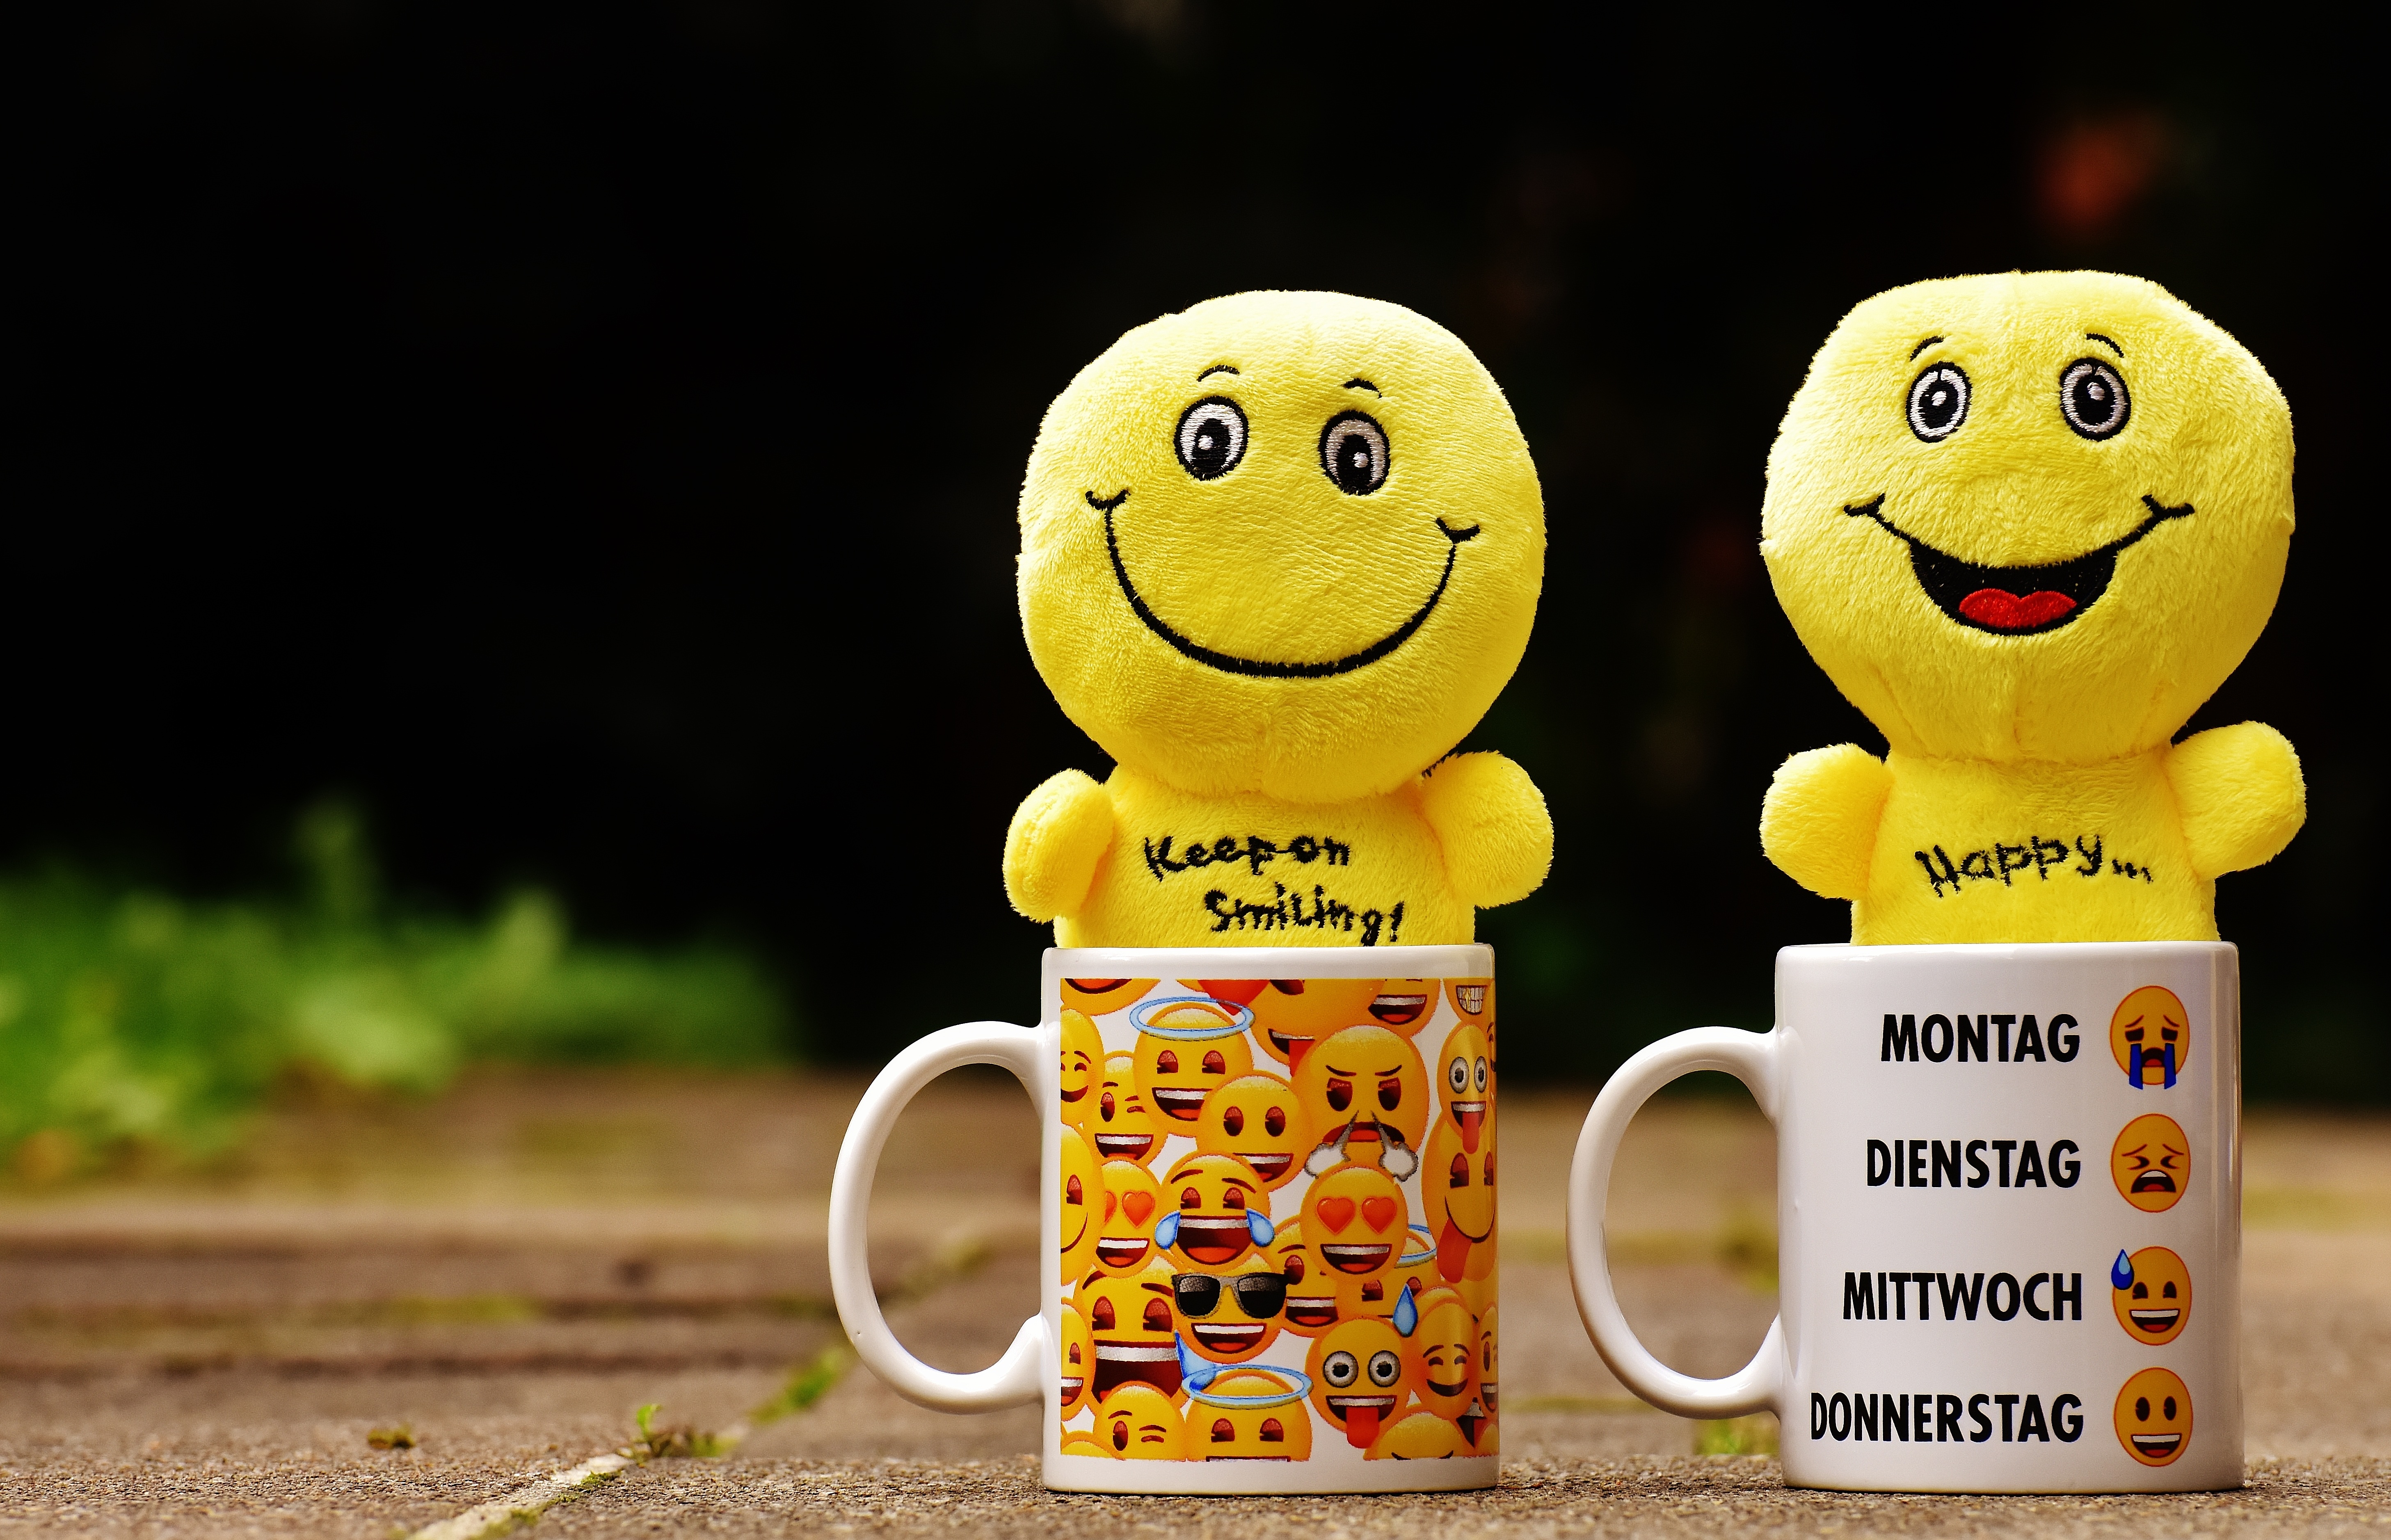
flower, food, color, yellow, toy, smile, laugh, cheerful, face, happy, t, funny, joy, all, cheeky, emotions, luck, emotion, feeling, emoji, smiley, good mood, emoticon, joy of life, smilies